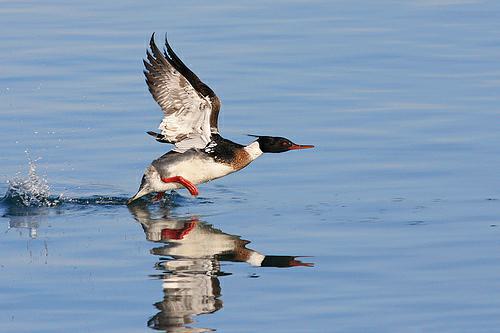
A photo of a red breasted merganser